Bruno Braquehais

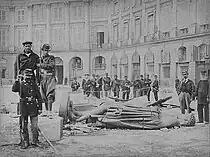
Communards pose with the toppled statue of Napoleon following the destruction of the Vendôme Column on 8 May 1871

Braquehais's early photographs consist primarily of portraits and female nudes, many of which were colored by his wife, Laure. Art critics have pointed out that many of Braquehais's photographs of female nudes are cluttered with distracting objects (e.g., the Venus de Milo), giving the model the appearance of being isolated. Notable portraits by Braquehais include composer Ludwig Minkus and choreographer Arthur Saint-Léon.